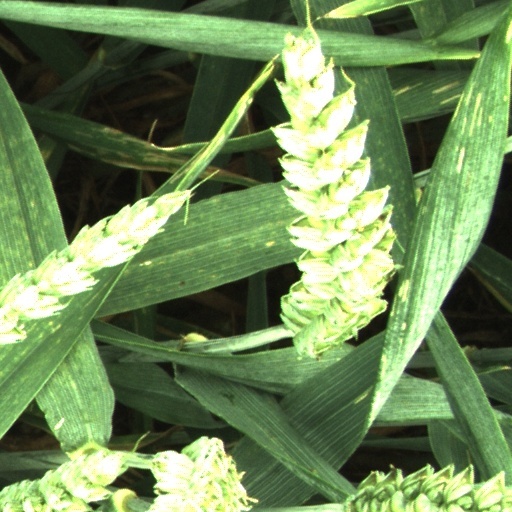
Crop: wheat